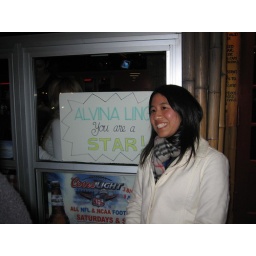
Antonella made this sign for me and left it in the window